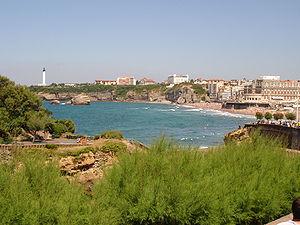
Cet article recense les sites Natura 2000 des Pyrénées-Atlantiques, en France.